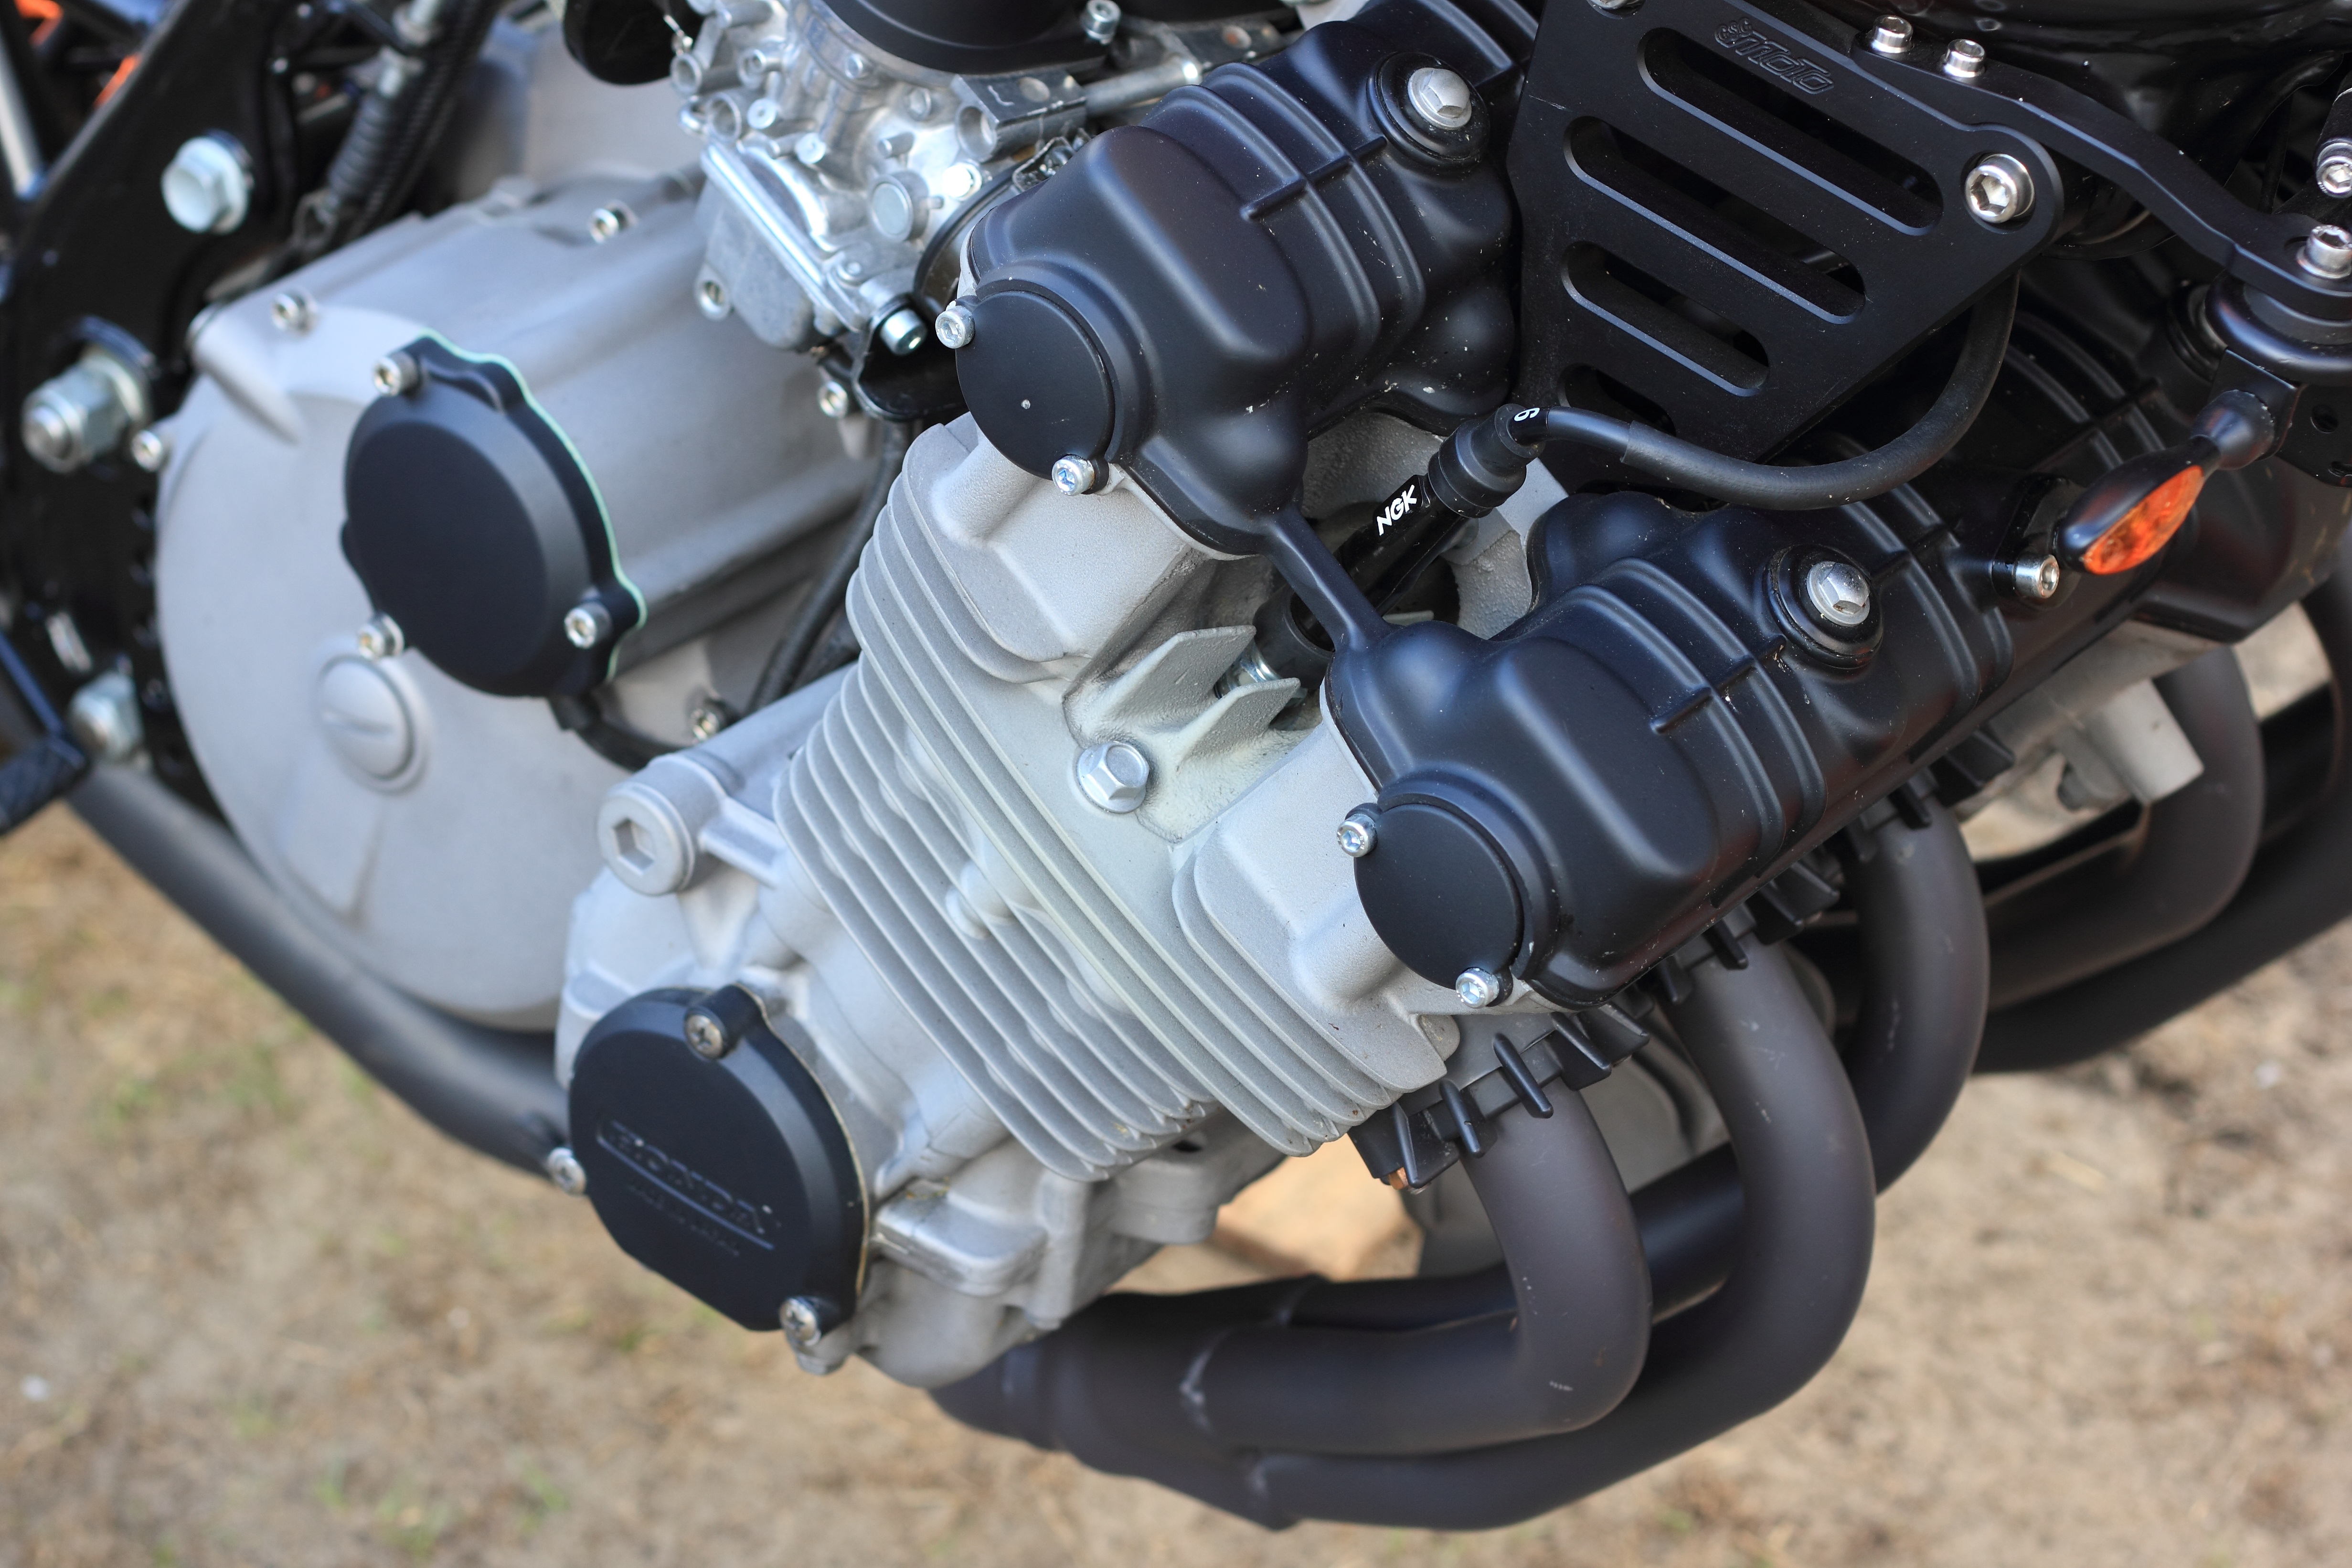
car, wheel, vehicle, motorcycle, netherlands, engine, motor, honda, 1000, city car, woerden, cbx, 6 cylinder, automobile make, automotive exterior, aircraft engine, automotive engine part